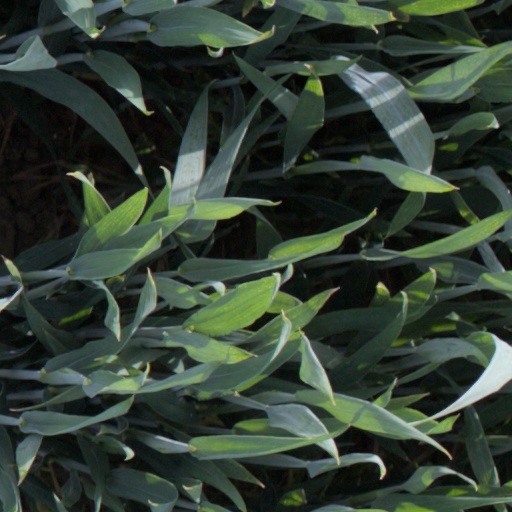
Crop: wheat